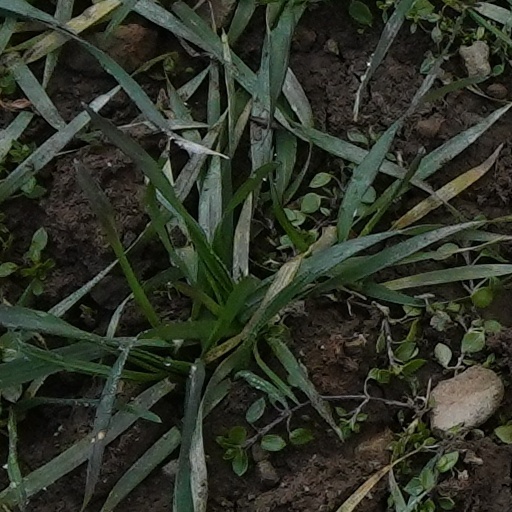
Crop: wheat